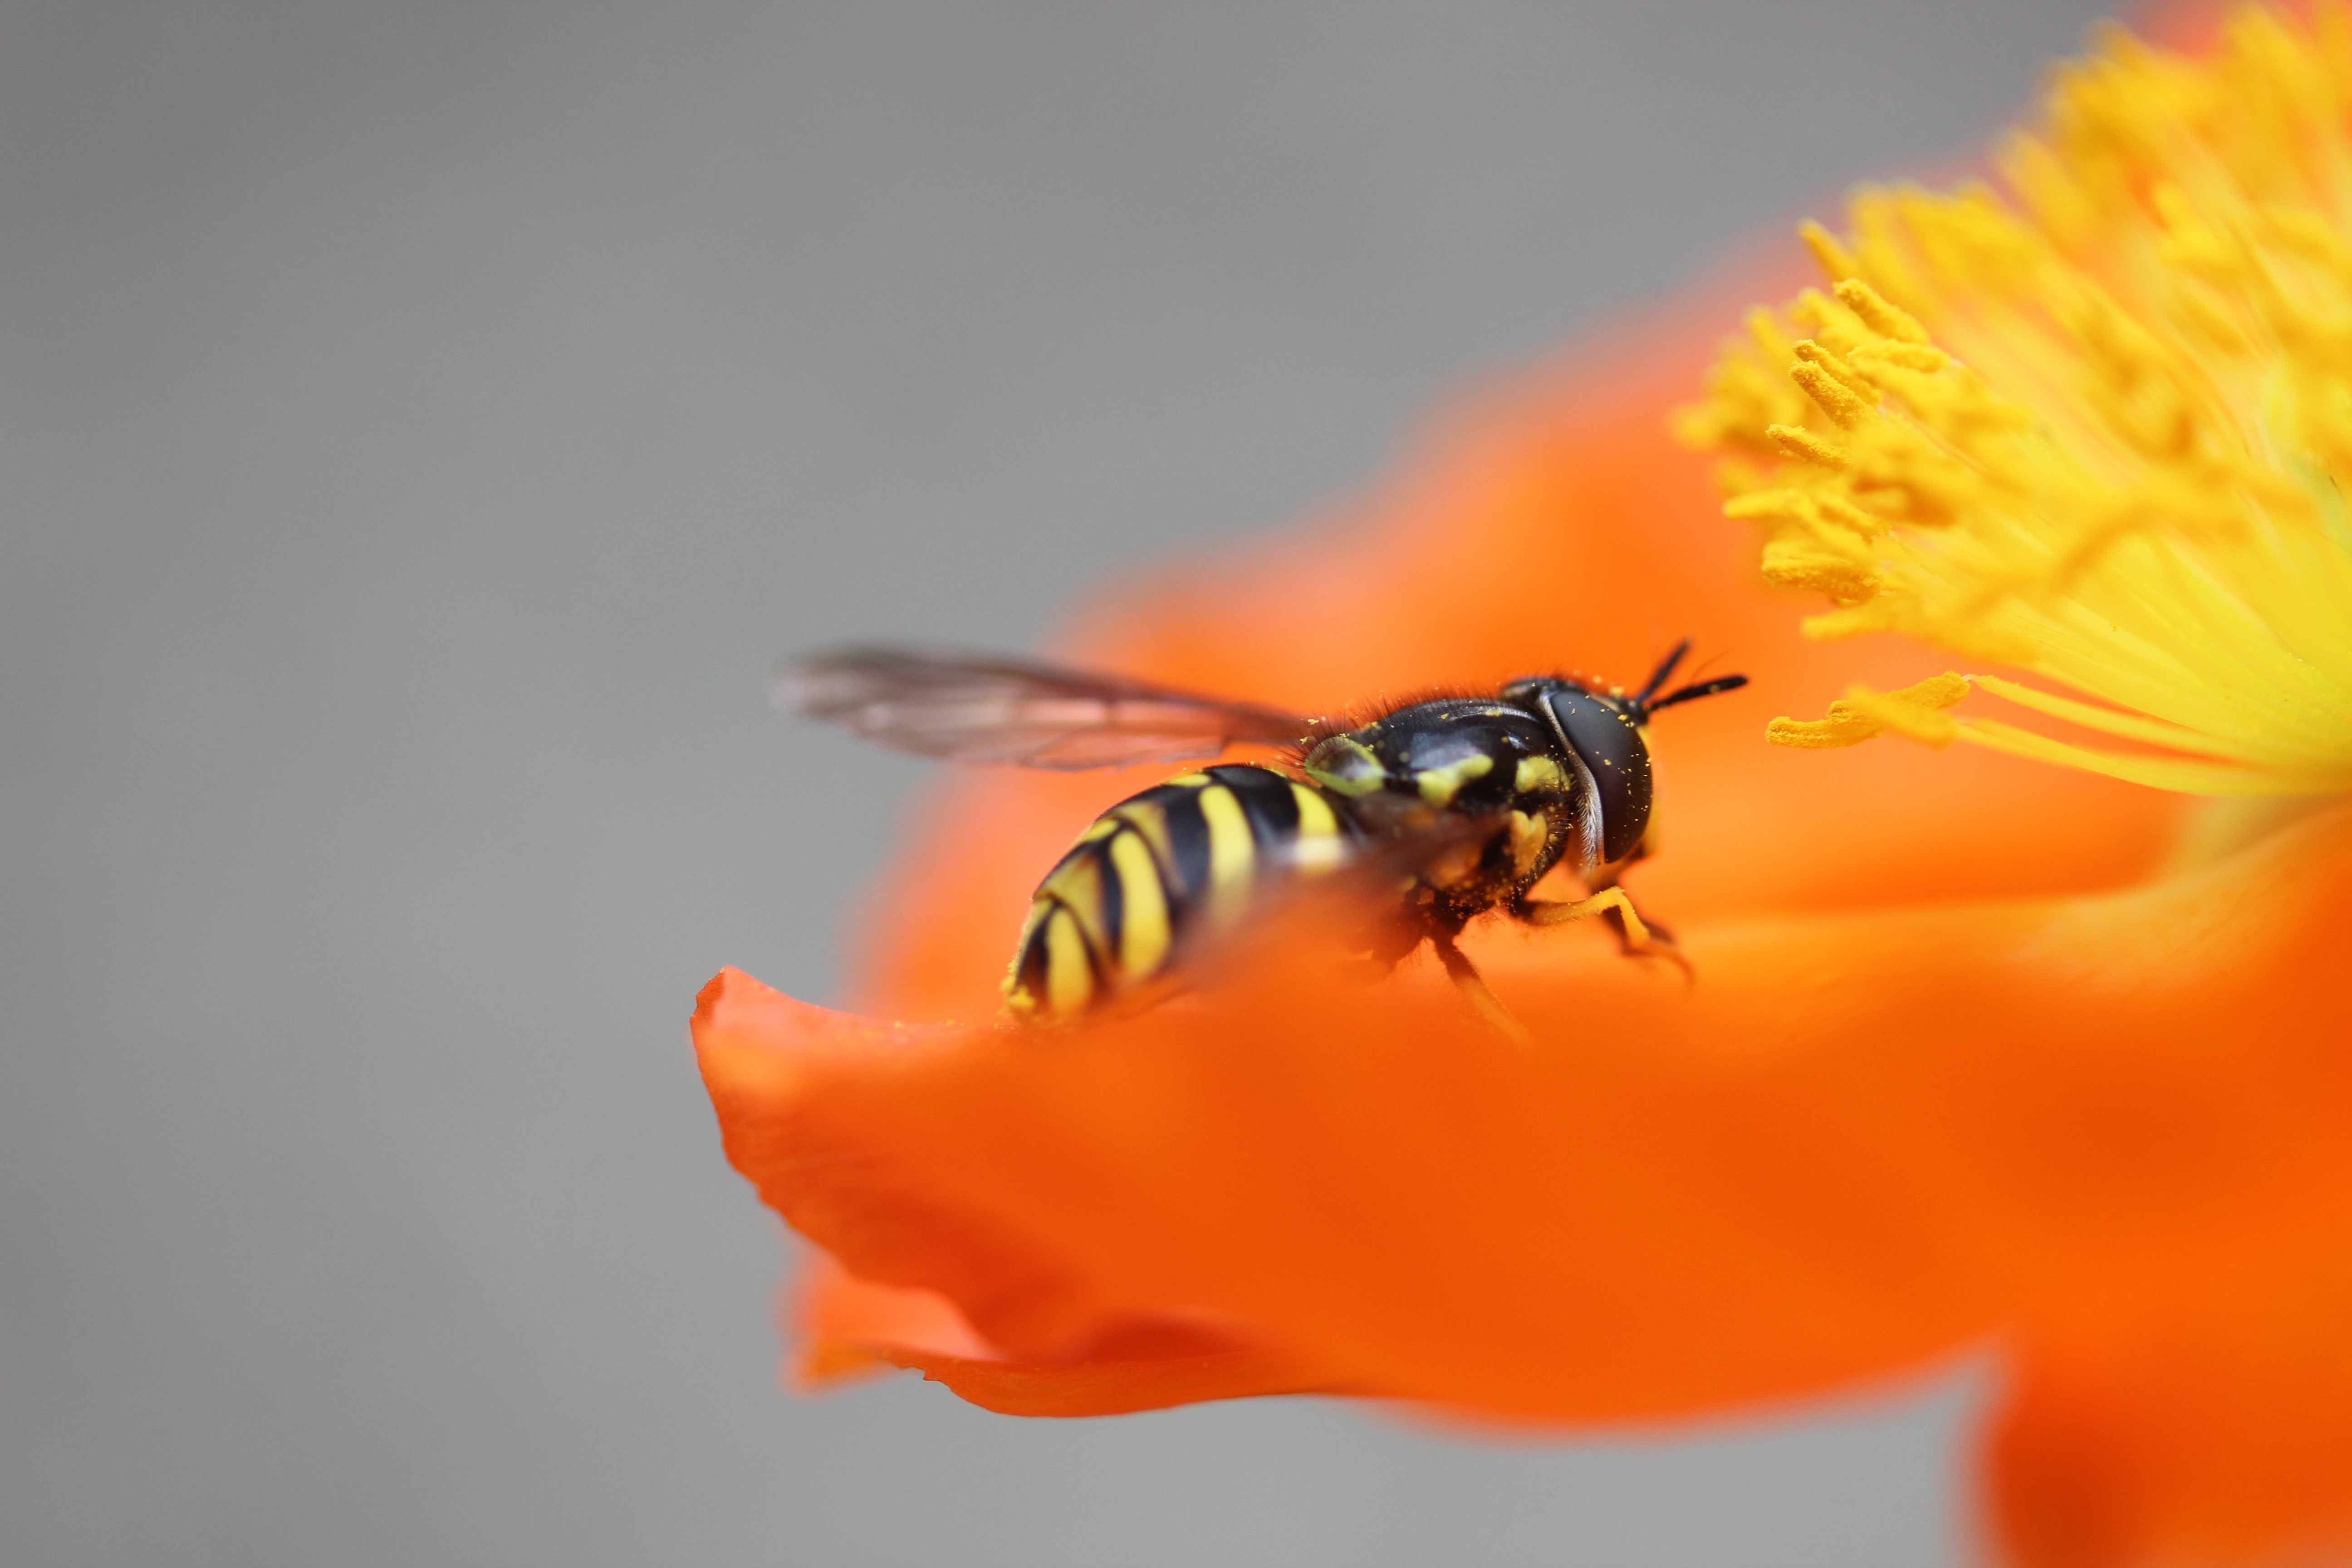
nature, blossom, plant, photography, flower, petal, bloom, animal, orange, pollen, pollination, insect, yellow, garden, close, fauna, invertebrate, close up, bee, poppy, wasp, collect pollen, nectar, macro photography, honey bee, collect nectar, food intake, membrane winged insect